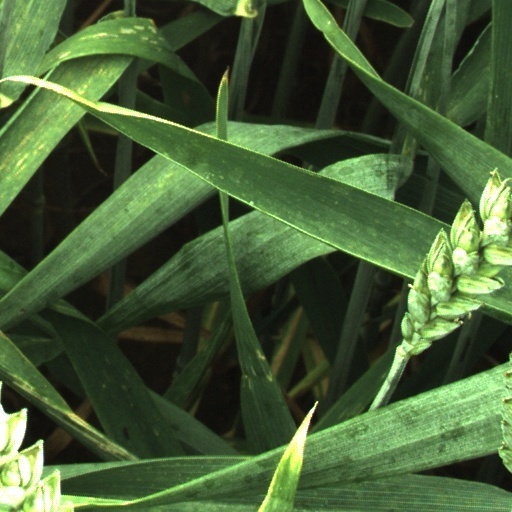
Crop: wheat